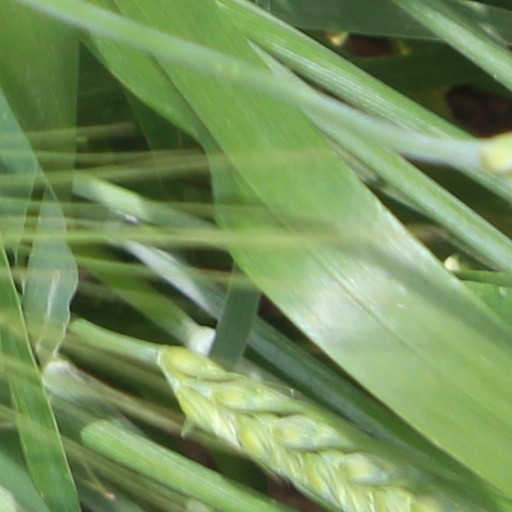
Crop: wheat